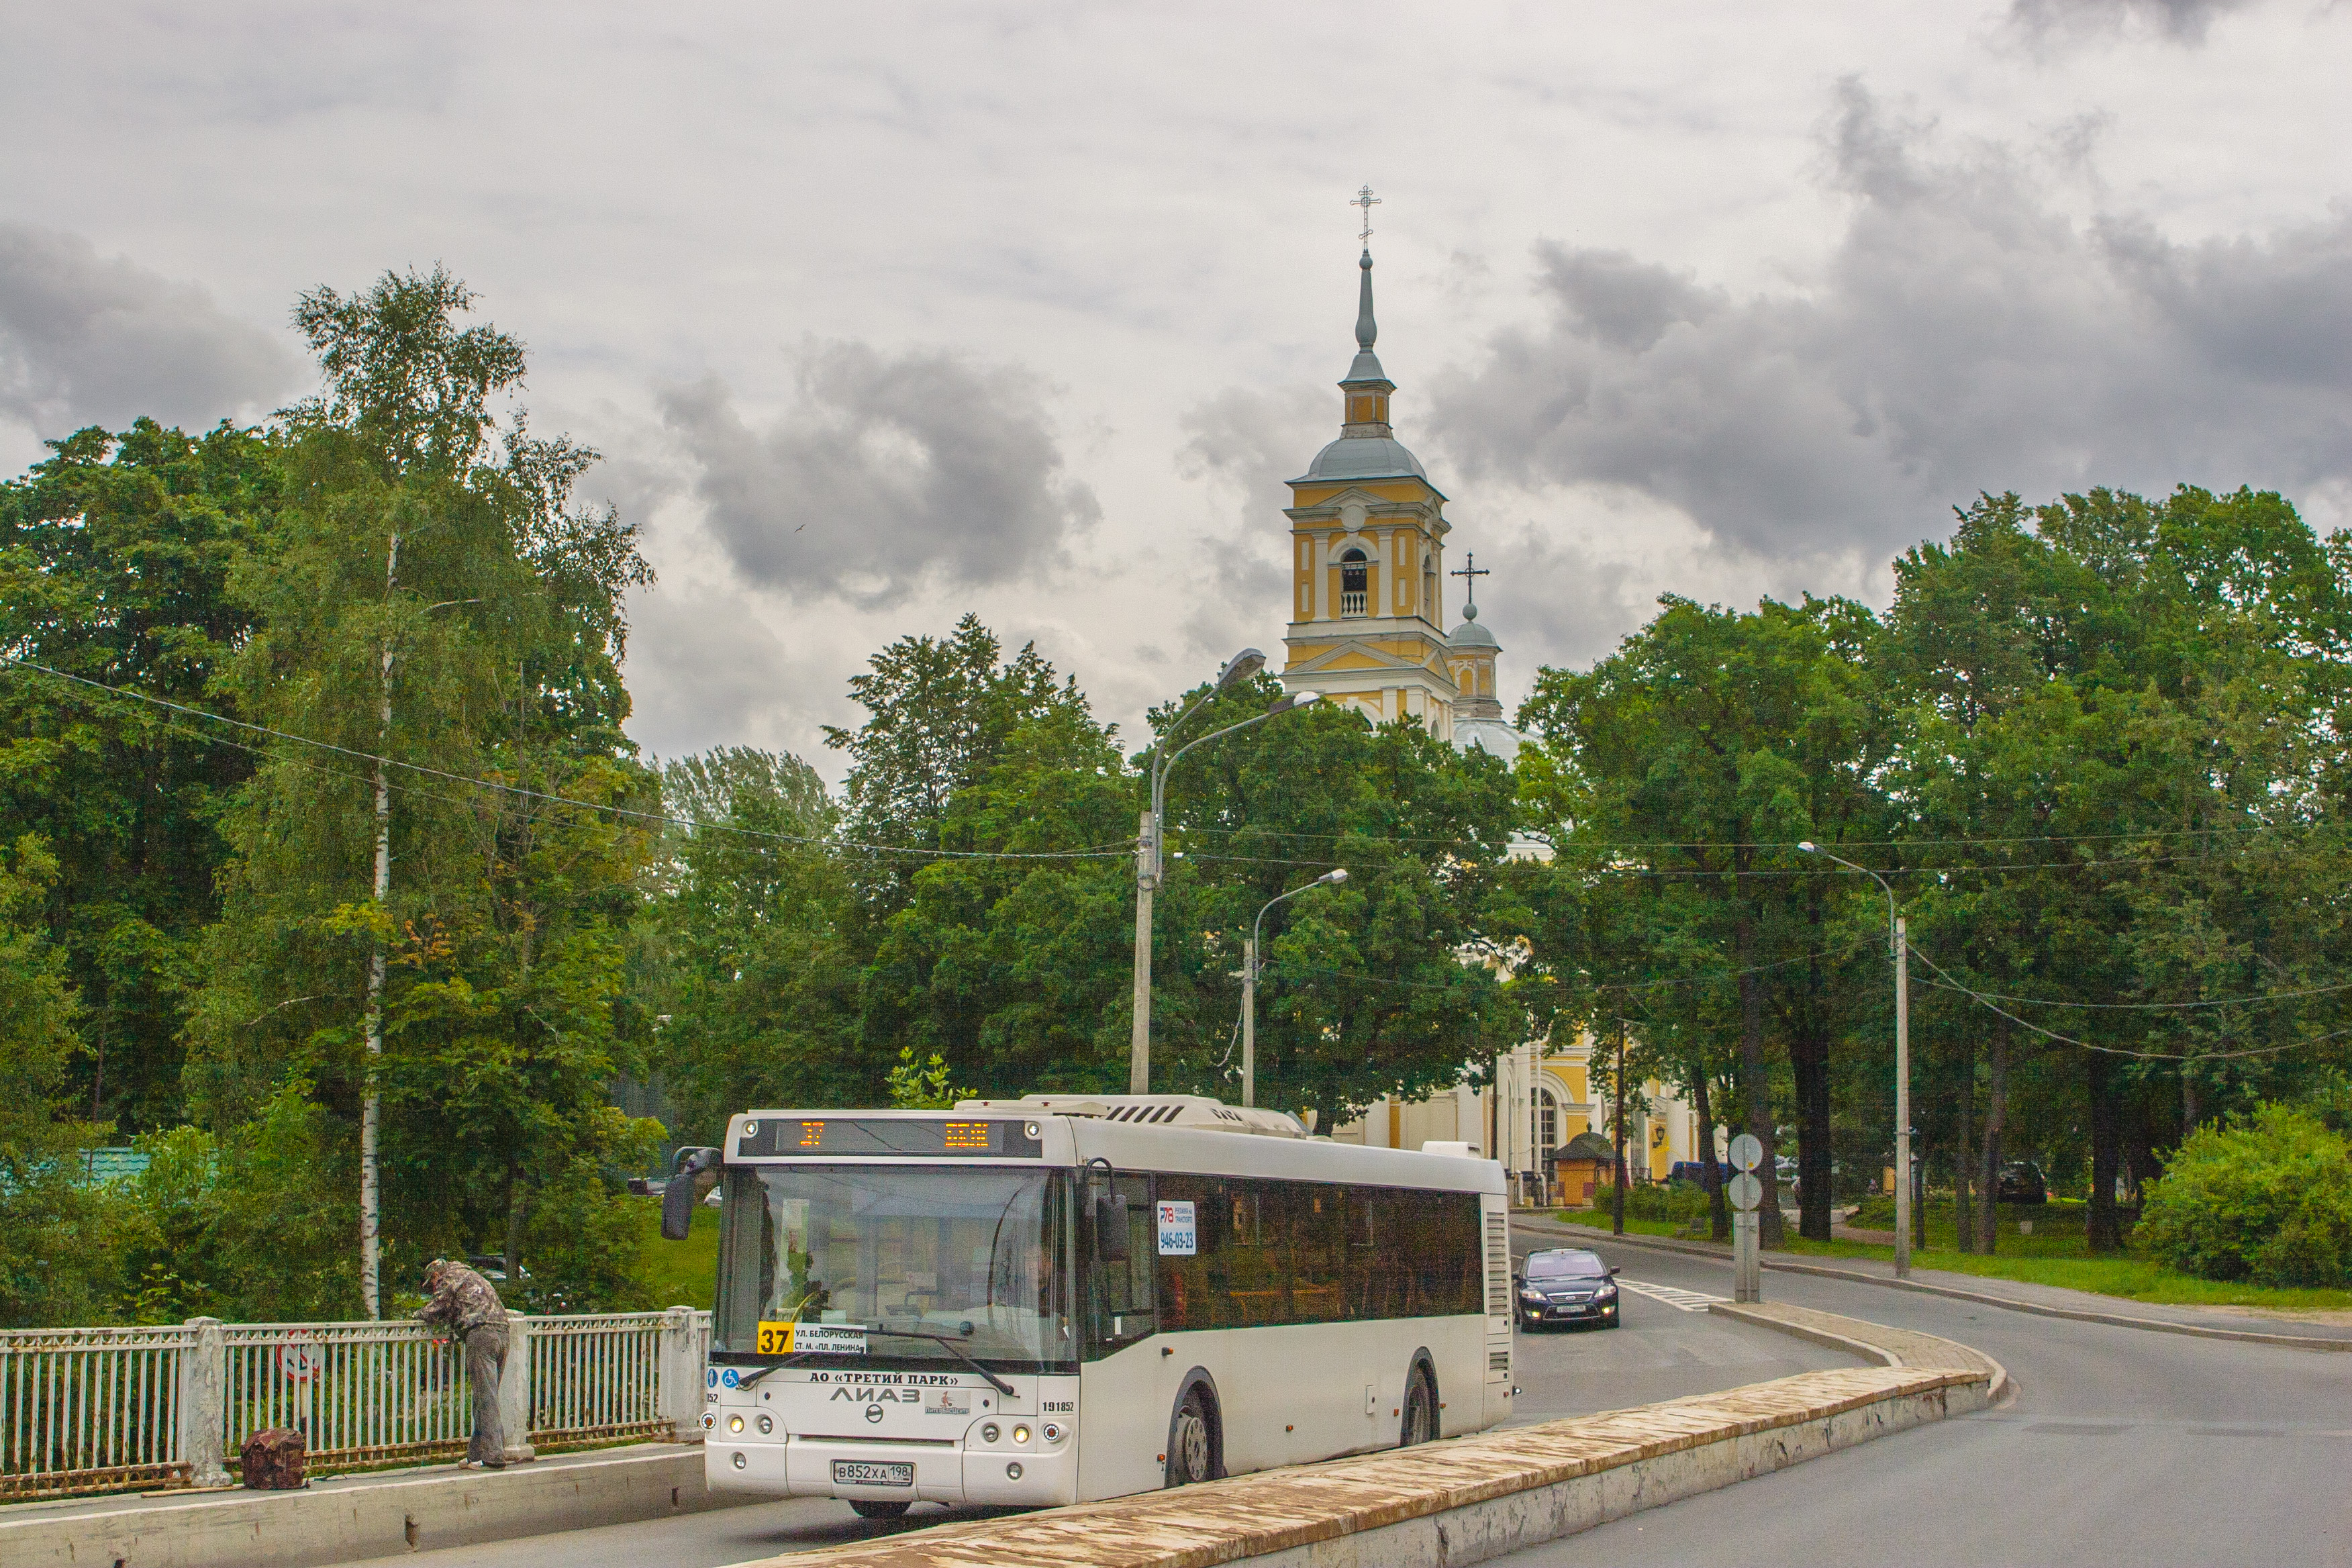
natural, transport, vehicle, bus, tree, sky, building, architecture, thoroughfare, road, city, church, steeple, house, tourism